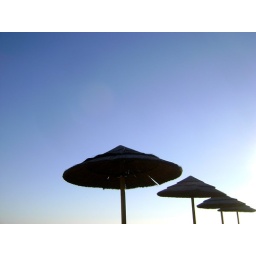
Bamboo beach umbrellas against the sky